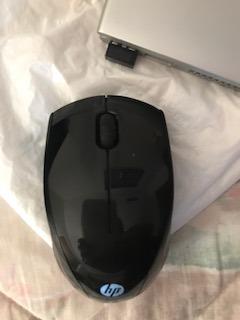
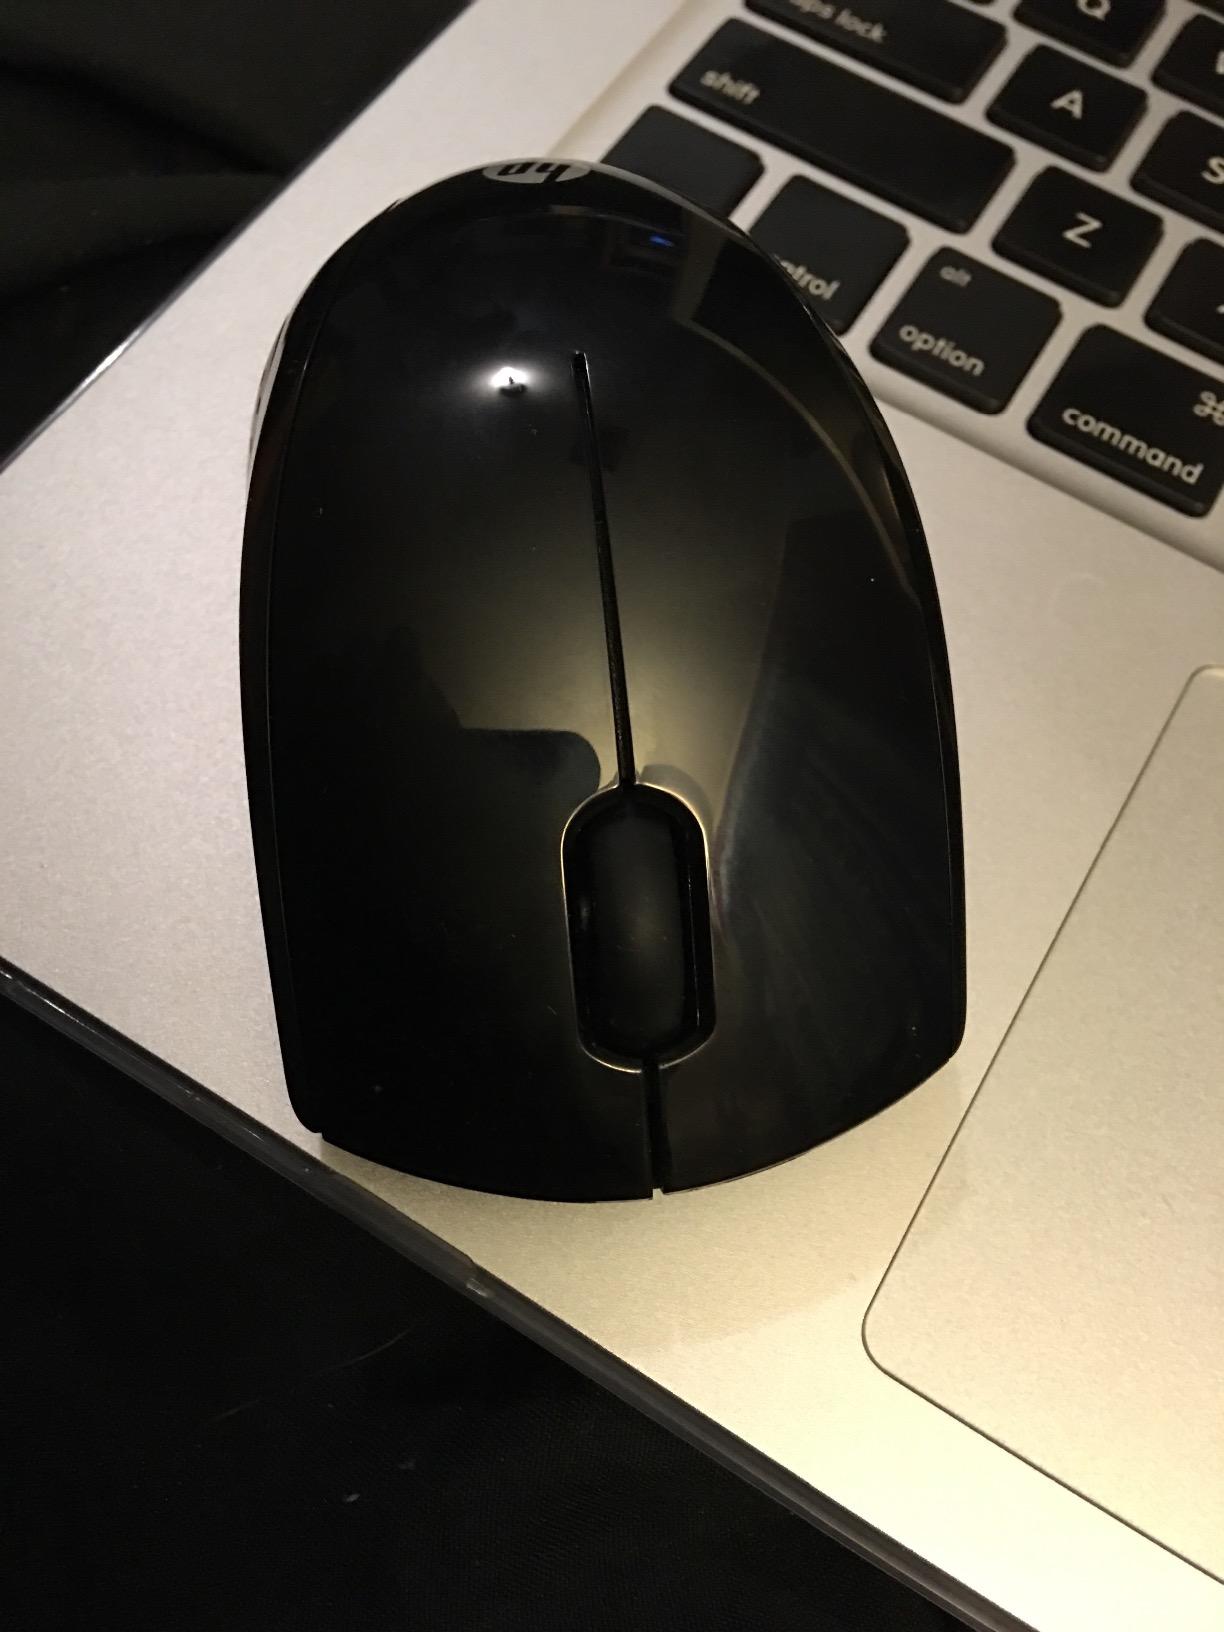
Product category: mouse
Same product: yes